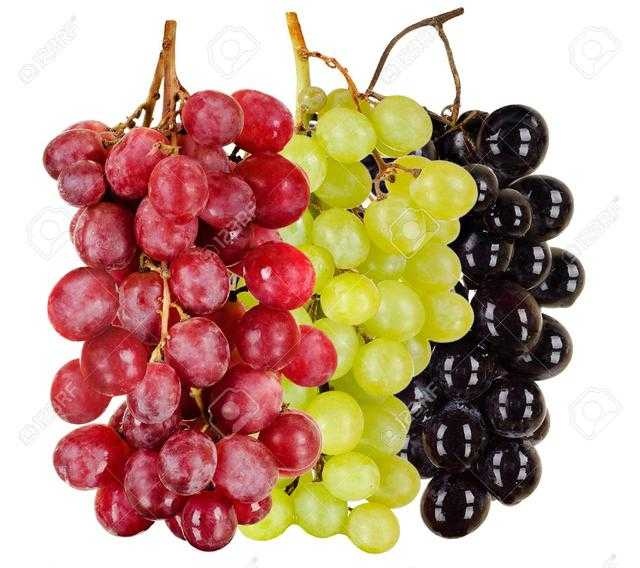
Label: Grapes